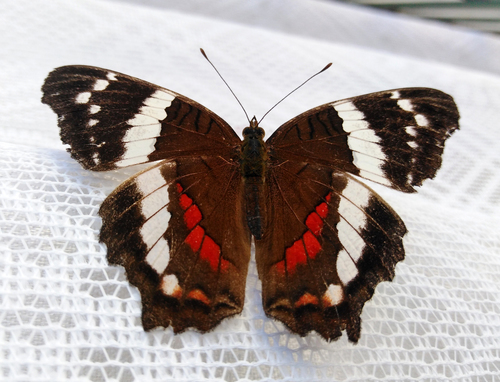
Scientific name: Anartia fatima
Common name: Banded peacock
Family: Nymphalidae
Order: Lepidoptera
Pollinator type: Primary pollinator
Habitat: Open areas and gardens
Geographic range: South America
Conservation status: Least Concern